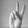
ASL letter: V